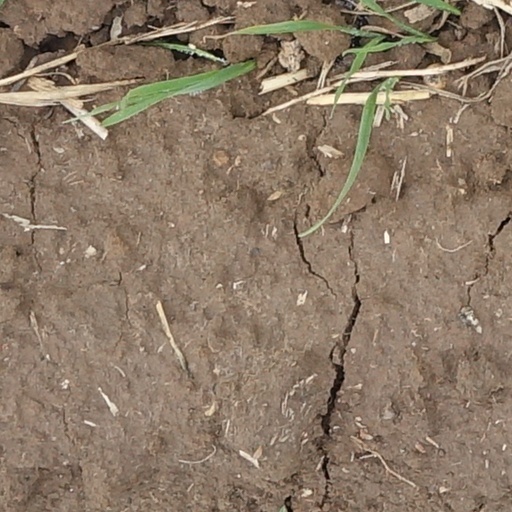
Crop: wheat